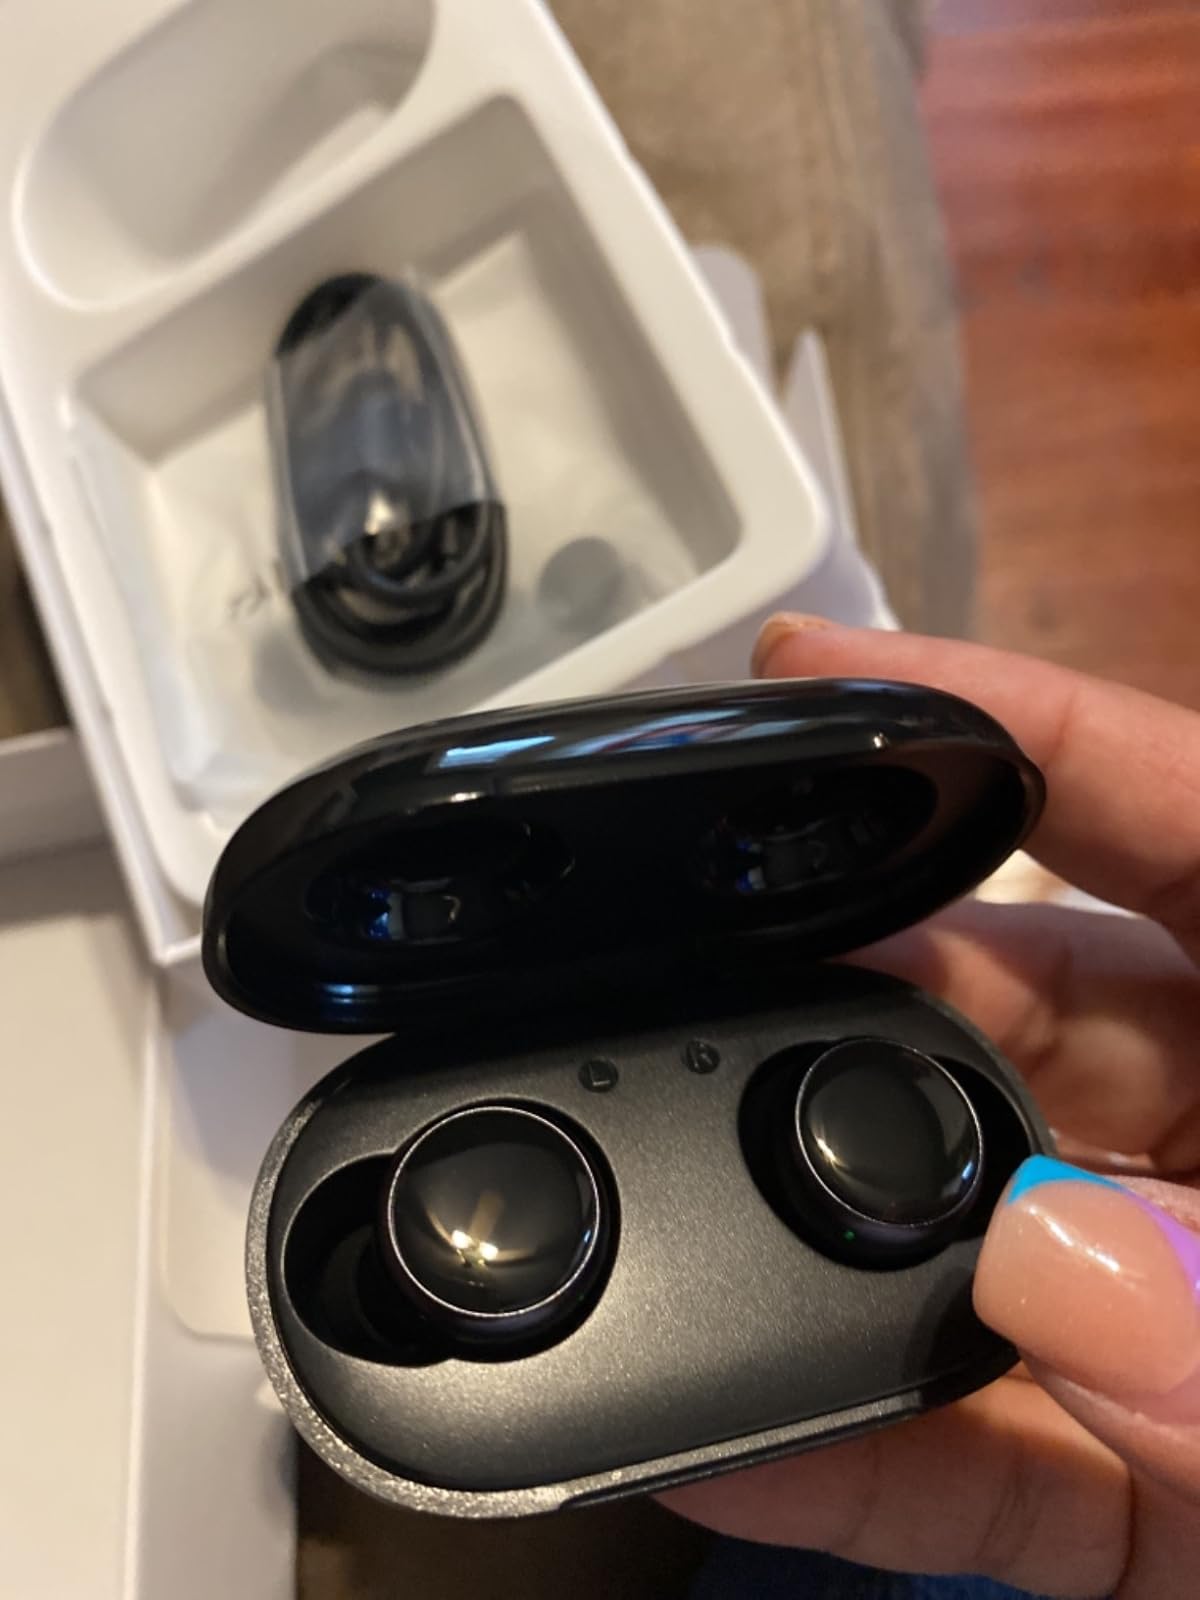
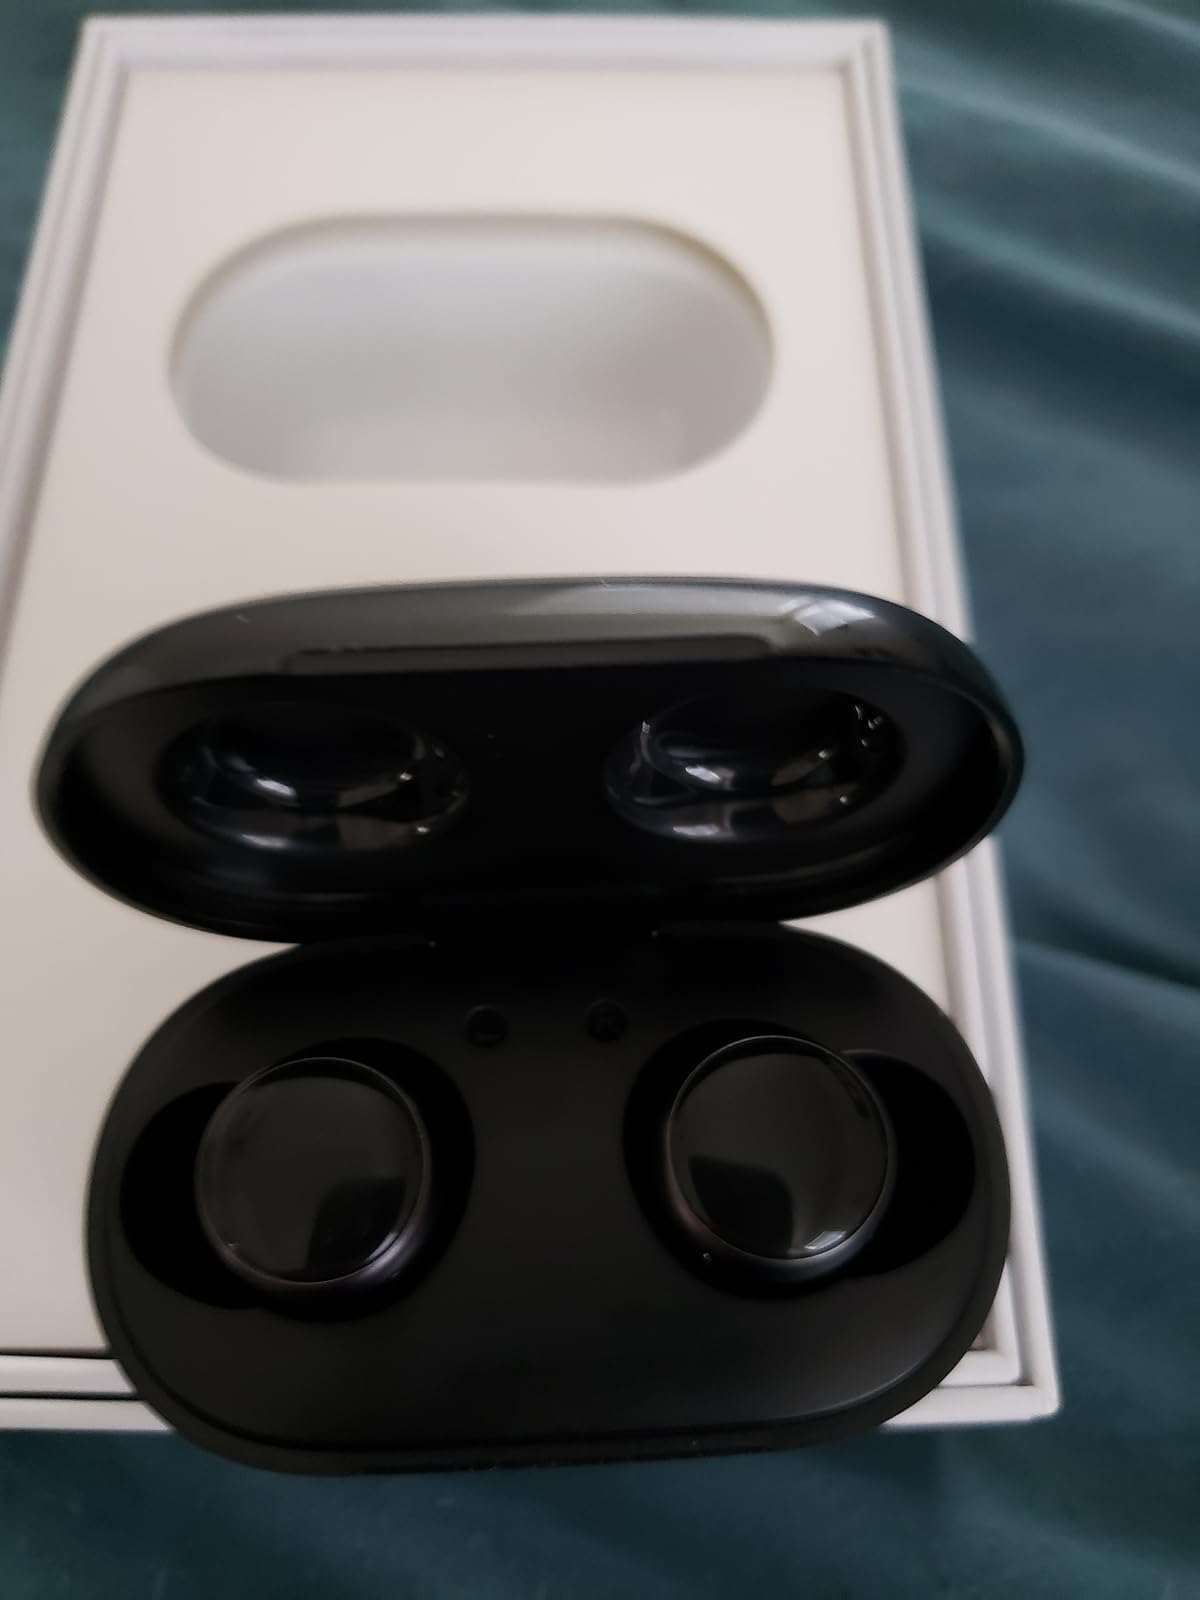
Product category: earbuds
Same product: yes